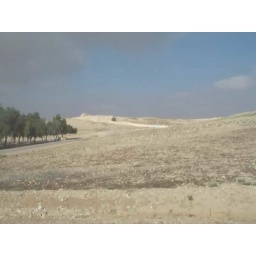
The archaeologists' camp is under the trees and the Bronze Age (Canaanite) city wall is beyond.